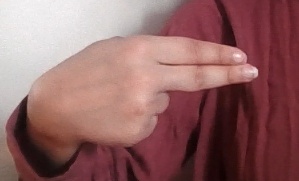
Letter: ain